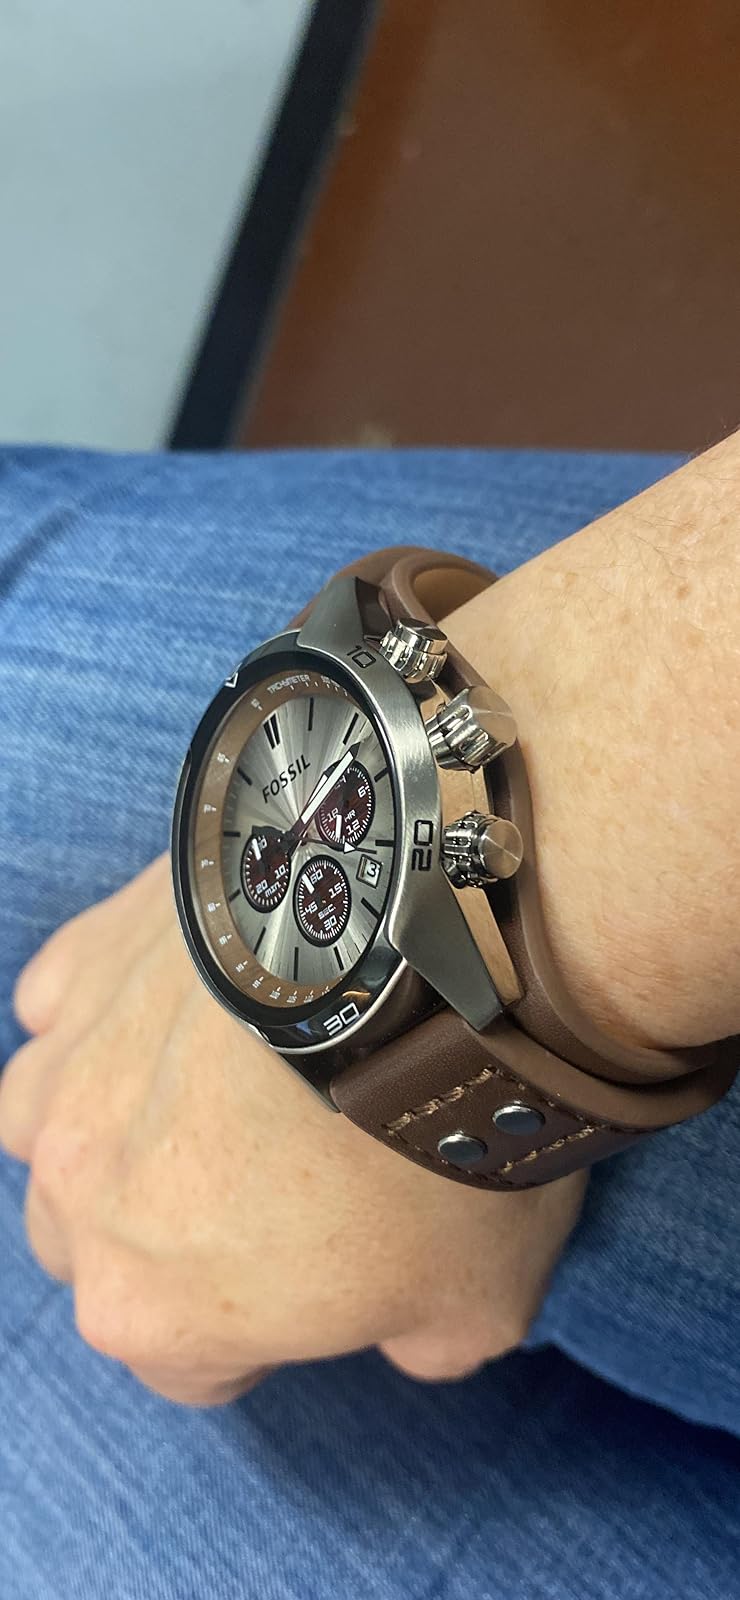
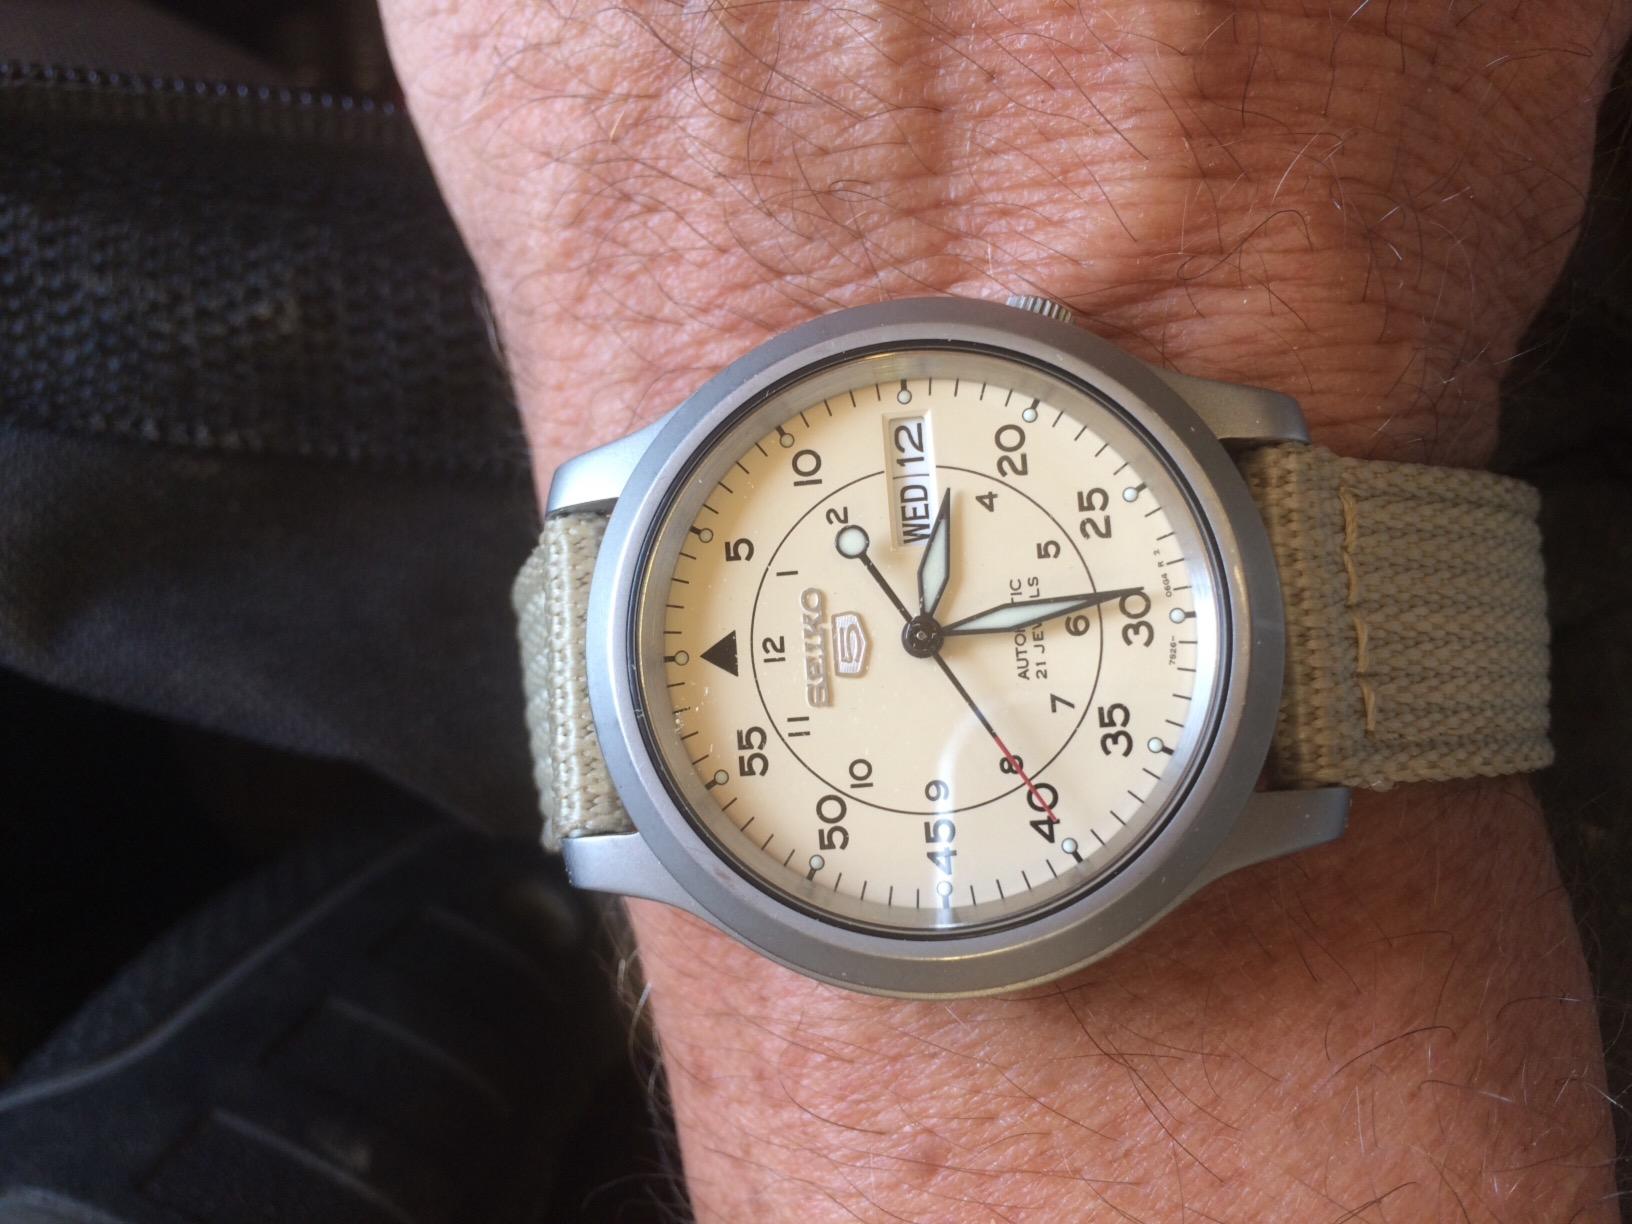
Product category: accessories_watch
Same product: no